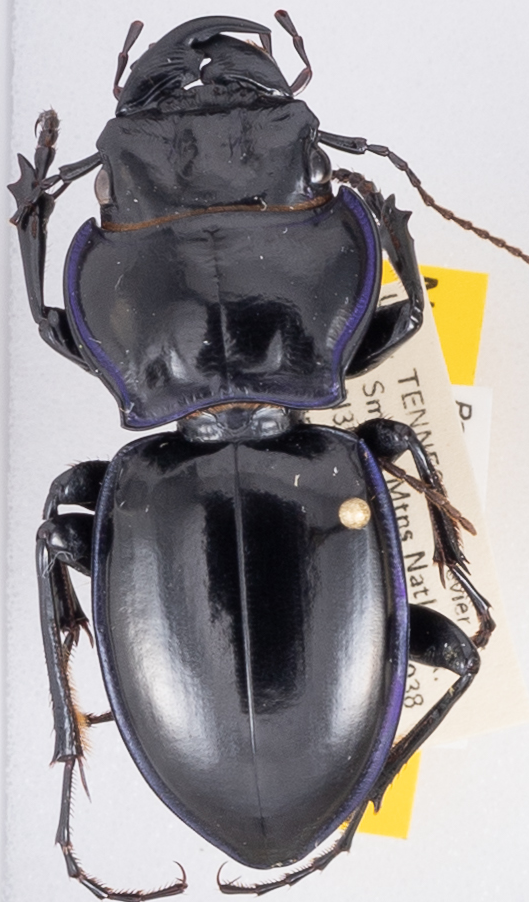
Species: Pasimachus punctulatus
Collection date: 2022-06-07
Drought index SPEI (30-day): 1.69
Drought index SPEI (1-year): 0.738
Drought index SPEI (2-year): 1.354